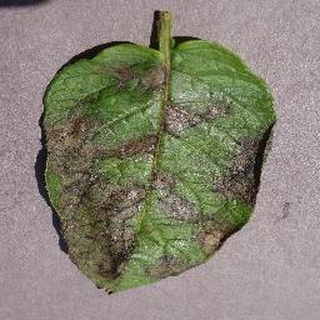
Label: potato_late_blight